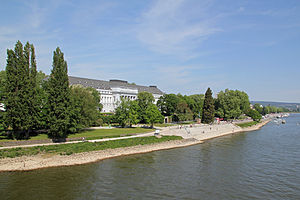
Rhinen / Kultur
Parkanlægget ved Koblenz med slotstrappen foran ærkebispeslottet i Koblenz (Kurfürstliches Schloss)
Rhinen er en europæisk flod, der udspringer ved Tomasee ved Oberalppasset i den schweiziske kanton Graubünden i den sydøstlige del af de Schweiziske Alper. Floden danner grænse mellem Schweiz og Østrig, mellem Schweiz og Liechtenstein og mellem Schweiz og Østrig, inden den løber ud i Bodensee, hvor den danner grænsen mellem Schweiz og Tyskland. Nord for Basel danner Rhinen grænsen mellem Frankrig og Tyskland indtil et punkt sydvest for Karlsruhe, hvorfra Rhinen løber gennem det tyske Ruhr-distrikt. Øst for Nijmegen løber Rhinen videre ind i Holland for til sidst at løbe ud ved Nordsøkysten. Den største by ved Rhinen er Köln med et indbyggertal på 1.024.373. Rhinen er med sine 1.232 km den tredjelængste flod i Europa, kun overgået af Donau og Volga.